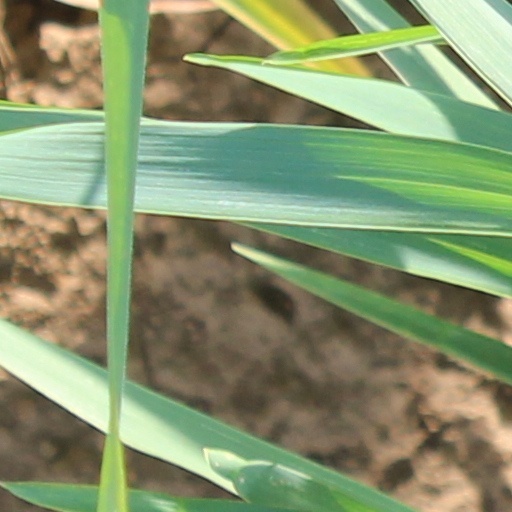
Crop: wheat